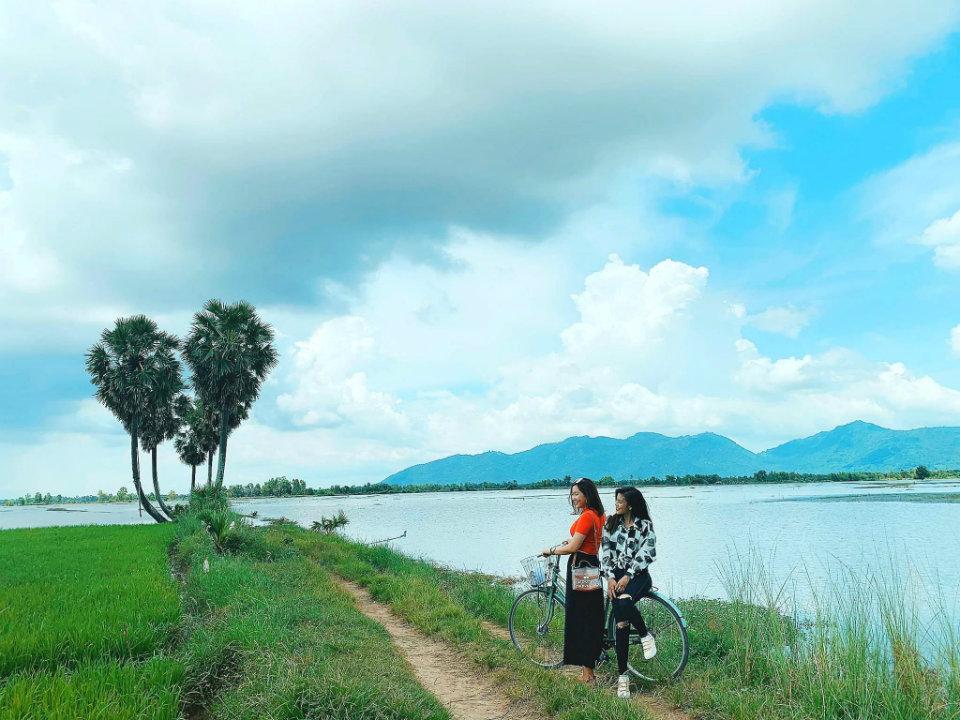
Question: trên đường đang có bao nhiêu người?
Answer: trên đường có hai người